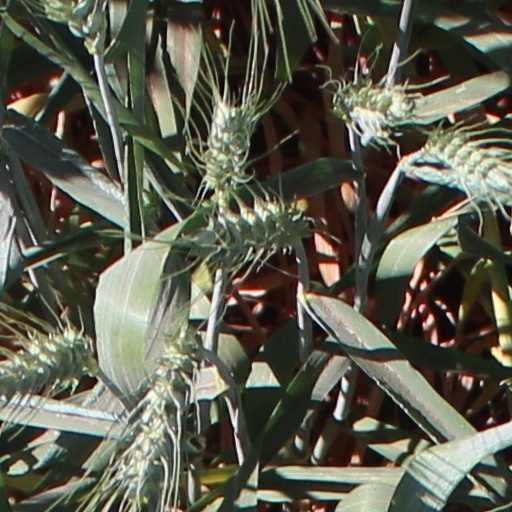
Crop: wheat